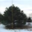
Label: pine_tree